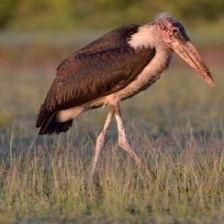
Species: MARABOU STORK
Scientific name: LEPTOPTILOS CRUMENIFER
ImageNet parent category: white_stork